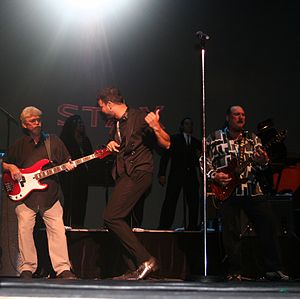
Donald "Duck" Dunn / Musikkarriere / 1980'erne–2000'erne
Dunn (t.v.), Guy Sebastian (midten) og Steve Cropper (t.h.) under turne i Australien i 2008.
Donald “Duck” Dunn var en amerikansk bassist, studiemusiker, musikproducer og sangskriver. Dunn er særlig kendt for sine indspilninger i 1960'erne med Booker T. & the M.G.'s og som studiemusiker for Stax Records. På Stax medvirkede Dunn på flere hundrede indspilninger, herunder på hits med Otis Redding, Sam & Dave, Rufus Thomas, Carla Thomas, William Bell, Eddie Floyd, Johnnie Taylor, Albert King, Elvis Presley og mange andre. Han blev optaget i Rock and Roll Hall of Fame i 1992 som medlem af Booker T. & the M.G.'s. Han er optaget som nr. 40 på Bass Player magazines liste "The 100 Greatest Bass Players of All Time".